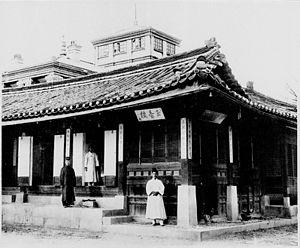
Appartement où la Reine s'était réfugiée et où elle a été assassinée en 1898. — Vieux Palais de Séoul.
L'impératrice Myeongseong, aussi connue comme la reine Min, est la première épouse officielle du roi Kojong, 26ᵉ roi de la dynastie Joseon de la Corée. En 1902, elle reçoit le nom posthume Hyoja Wonseong Jeonghwa Hapcheon Honggong Seongdeok Myeongseong Taehwanghu, souvent abrégé en Myeongseong Hwanghu.